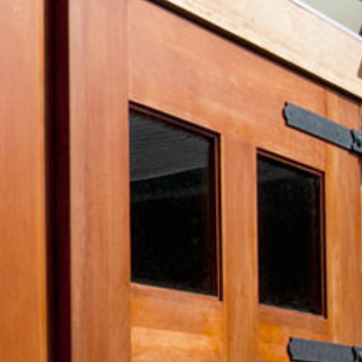
Material: glass